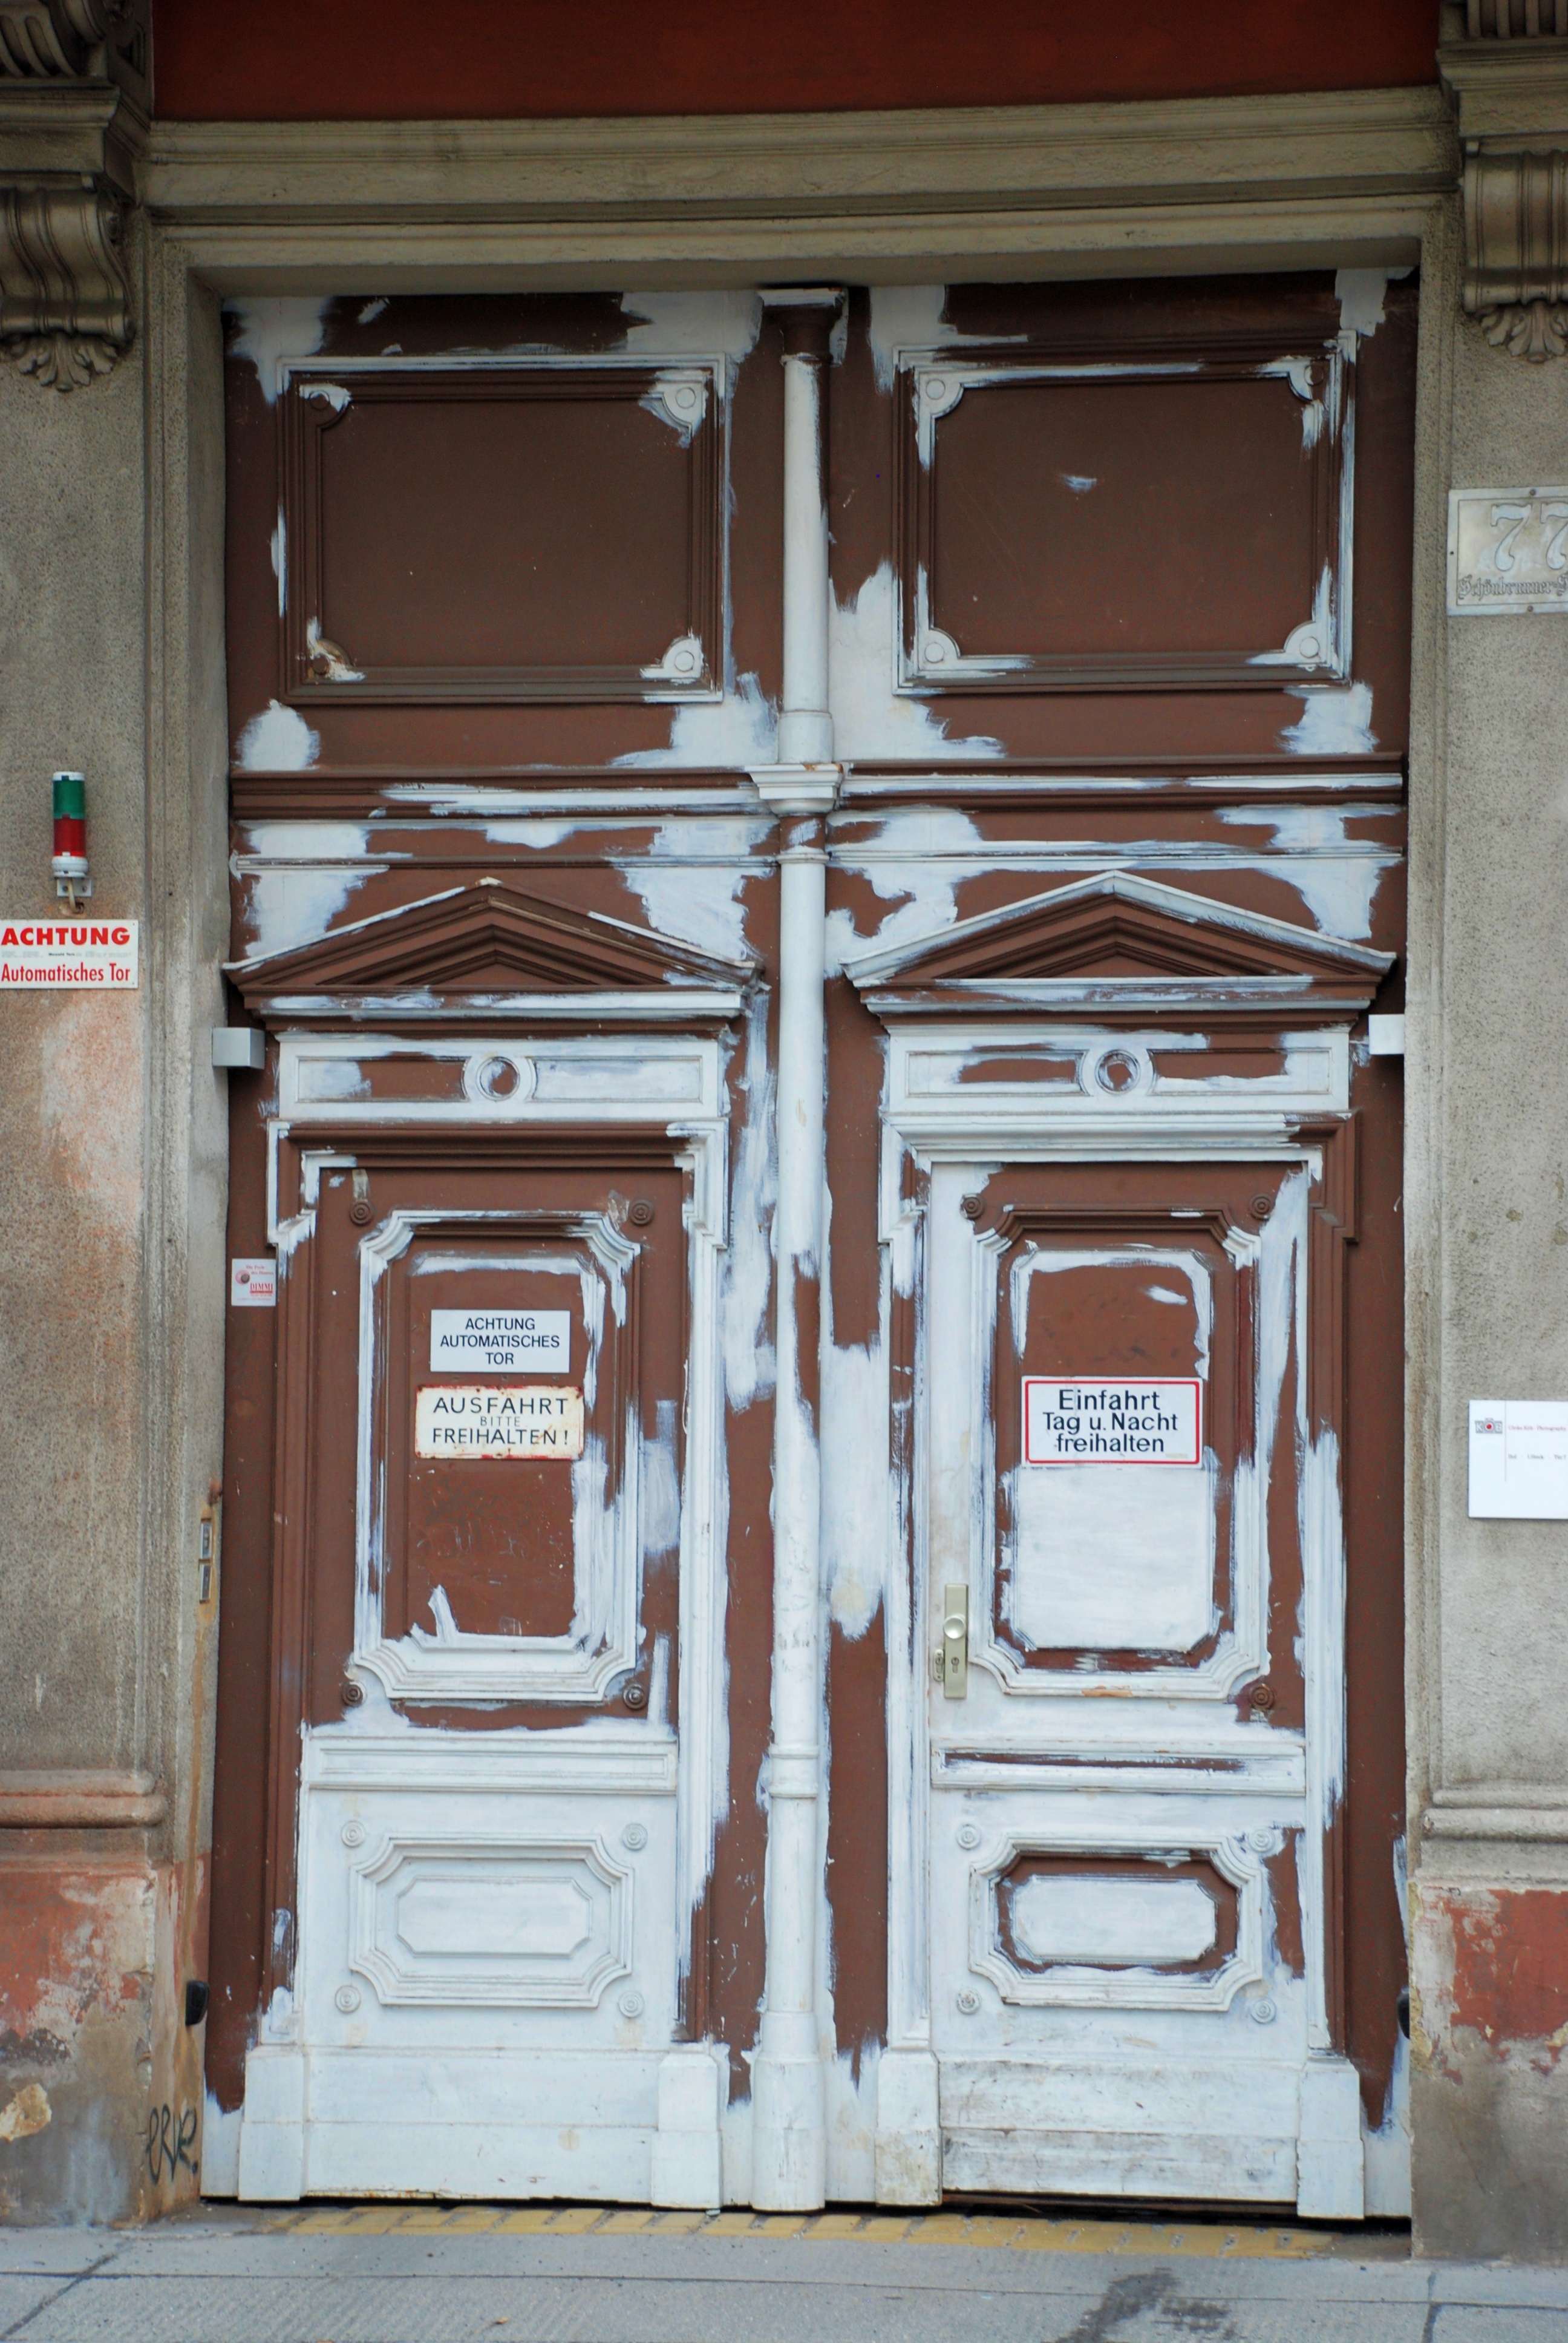
wood, house, window, city, home, wall, cityscape, color, facade, nikon, furniture, room, door, interior design, austria, art, vienna, d80, cityscapes, wien, 18135mmf3556g, nikond80, osterreich, cabinetry